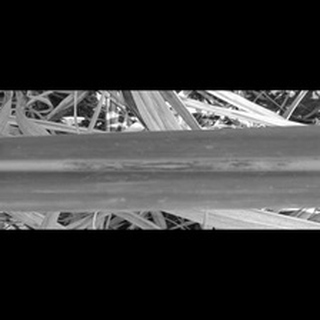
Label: sugarcane_red_rot